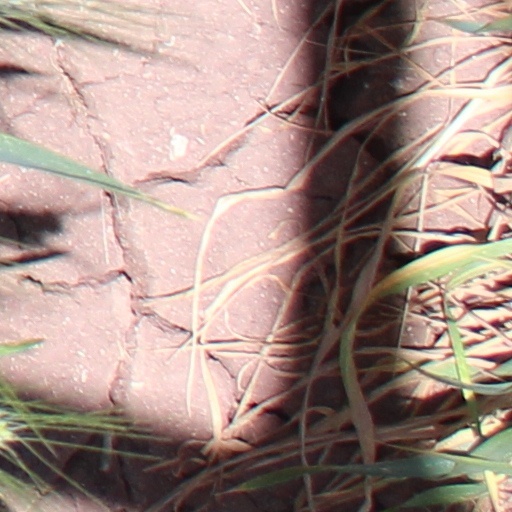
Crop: wheat